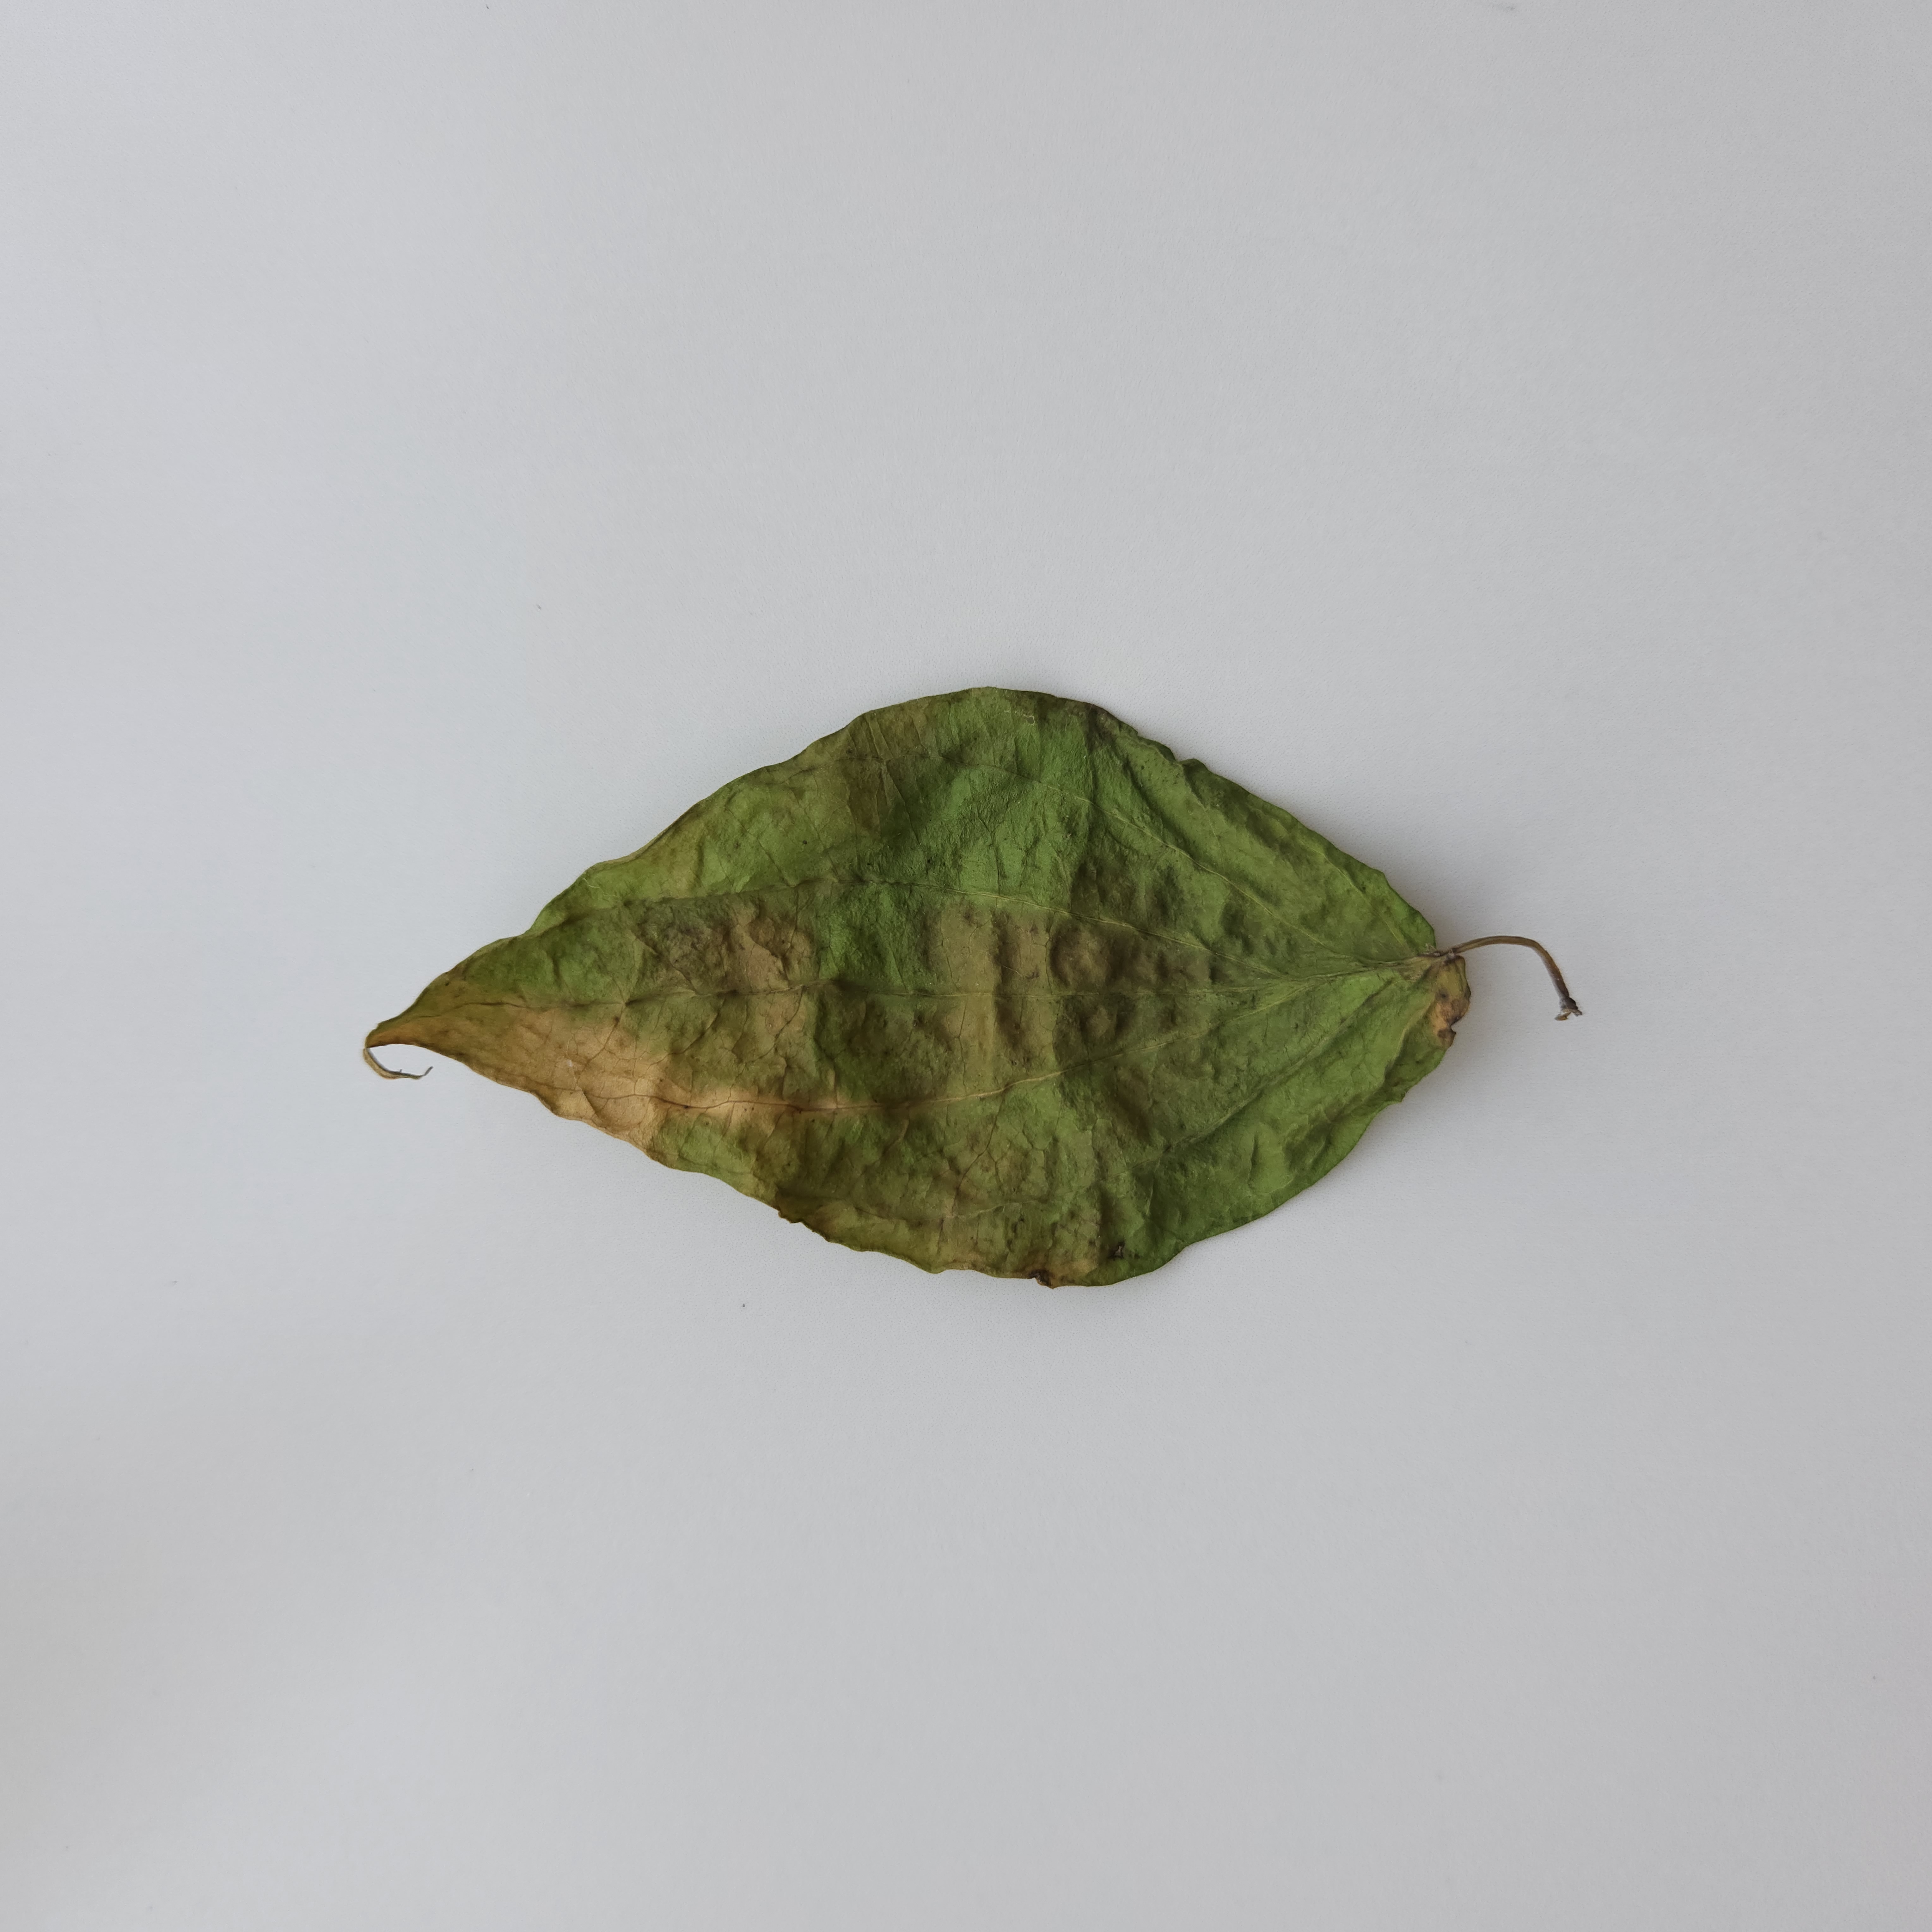
Label: Dried